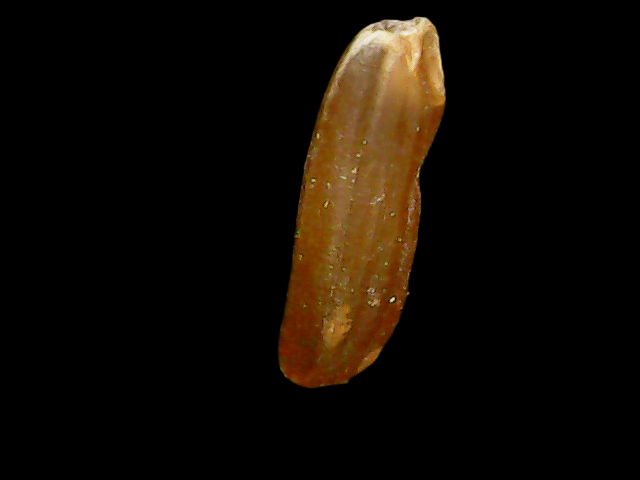
Rice variety: Binadhan20